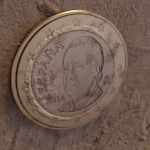
Coin value: 1euro
Country: es
Edition: 2014